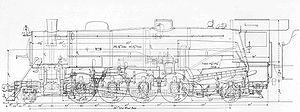
La Mikado légère USRA était une locomotive à vapeur de classe standard, conçue sous le contrôle de l'Administration des chemins de fer des États-Unis.